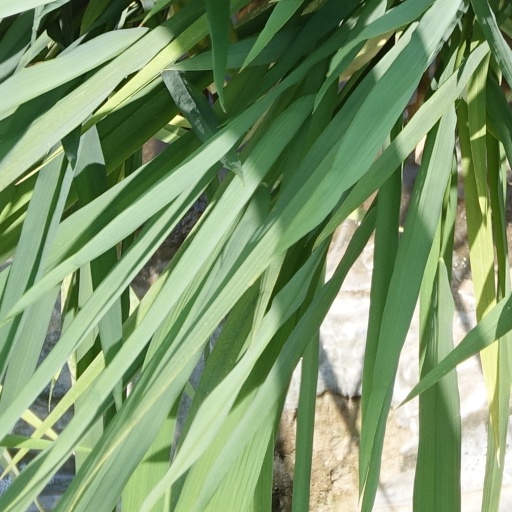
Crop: rice